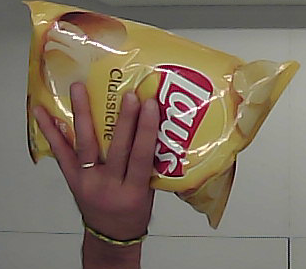
Product: lays_classic